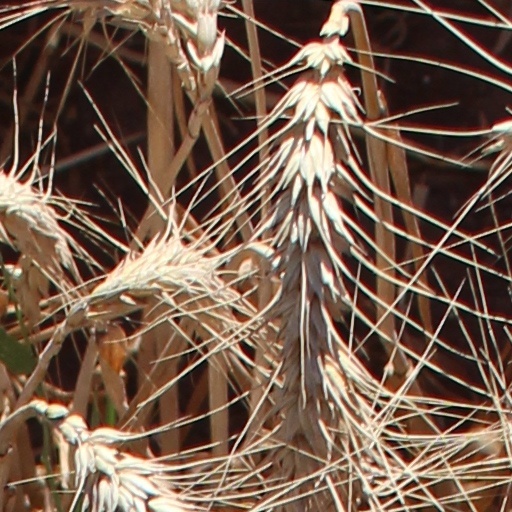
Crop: wheat